Clay Gould Ballpark

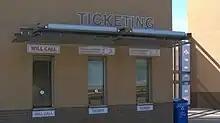
The ticket window of Clay Gould Ballpark, with championships won by the team to the right

When UT Arlington first fielded a baseball program in 1969, they played their home games at two different venues. Turnpike Stadium, a minor league stadium first owned by Tarrant County and then the City of Arlington with an initial seating capacity of 10,000, Was their home for the 1969, '70 and '73 seasons while a local civic park, Randoll Mill Park, was home for the 1971 and '72 seasons (two rescheduled games in 1973 were played at Randoll Mill Park). During that time, the Mavericks amassed a home record of 23-28 at Turnpike Stadium while sporting a 35-26 mark at Randoll Mill Park.